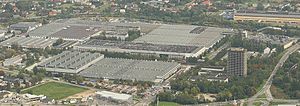
Fabryka Samochodów Małolitrażowych
Fabryka Samochodów Małolitrażowych var en polsk statslig bilfabrikant med fabrikker i Bielsko-Biała og Tychy.